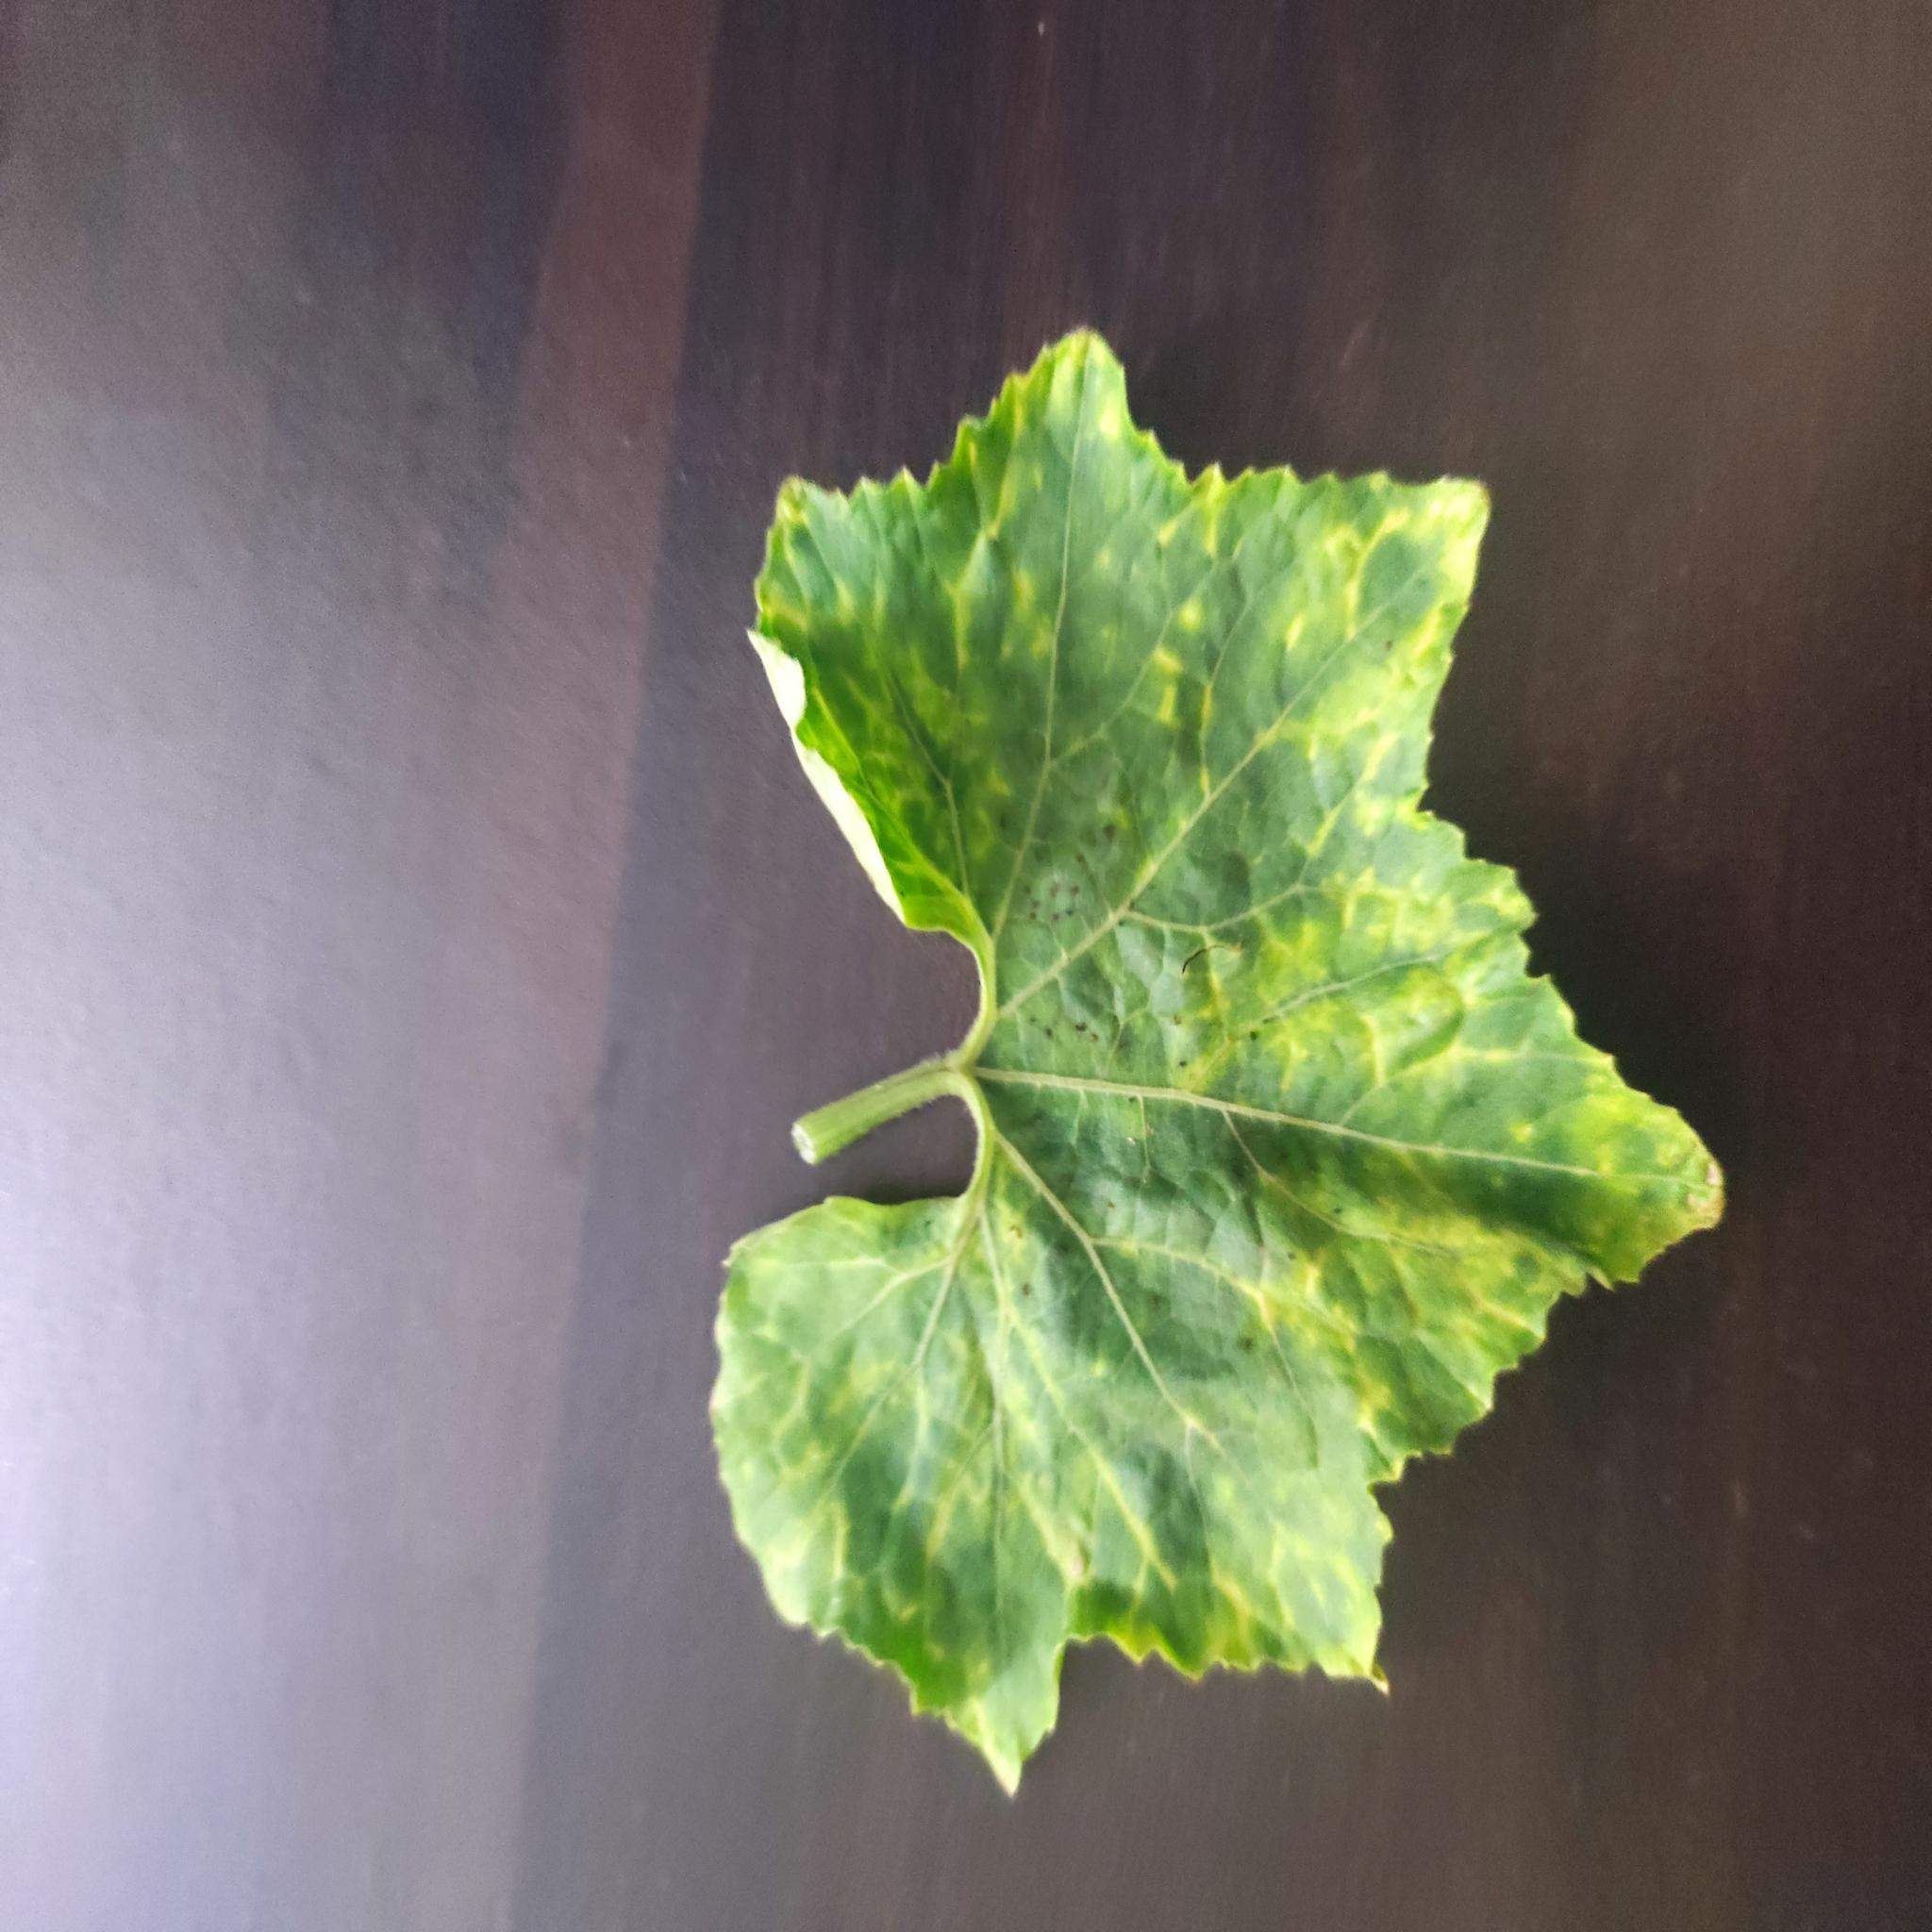
Label: Aphid